Ayako (manga)

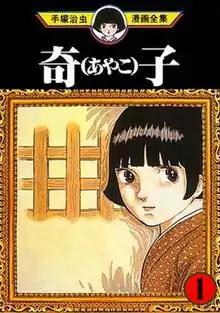
Cover of "Ayako" Vol. 1 from the Osamu Tezuka Manga Complete Works edition.

is a manga trilogy by Osamu Tezuka. It was serialized in "Big Comic", a manga magazine published by Shogakukan. It is licensed in North America by Vertical. It is also licensed in France by Delcourt/Akata, in Italy by Hazard Edizioni, and in Brazil by Veneta.